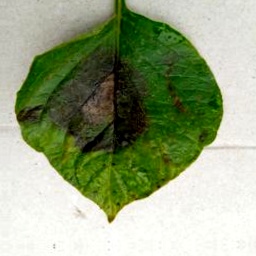
Etiqueta: Late Blight